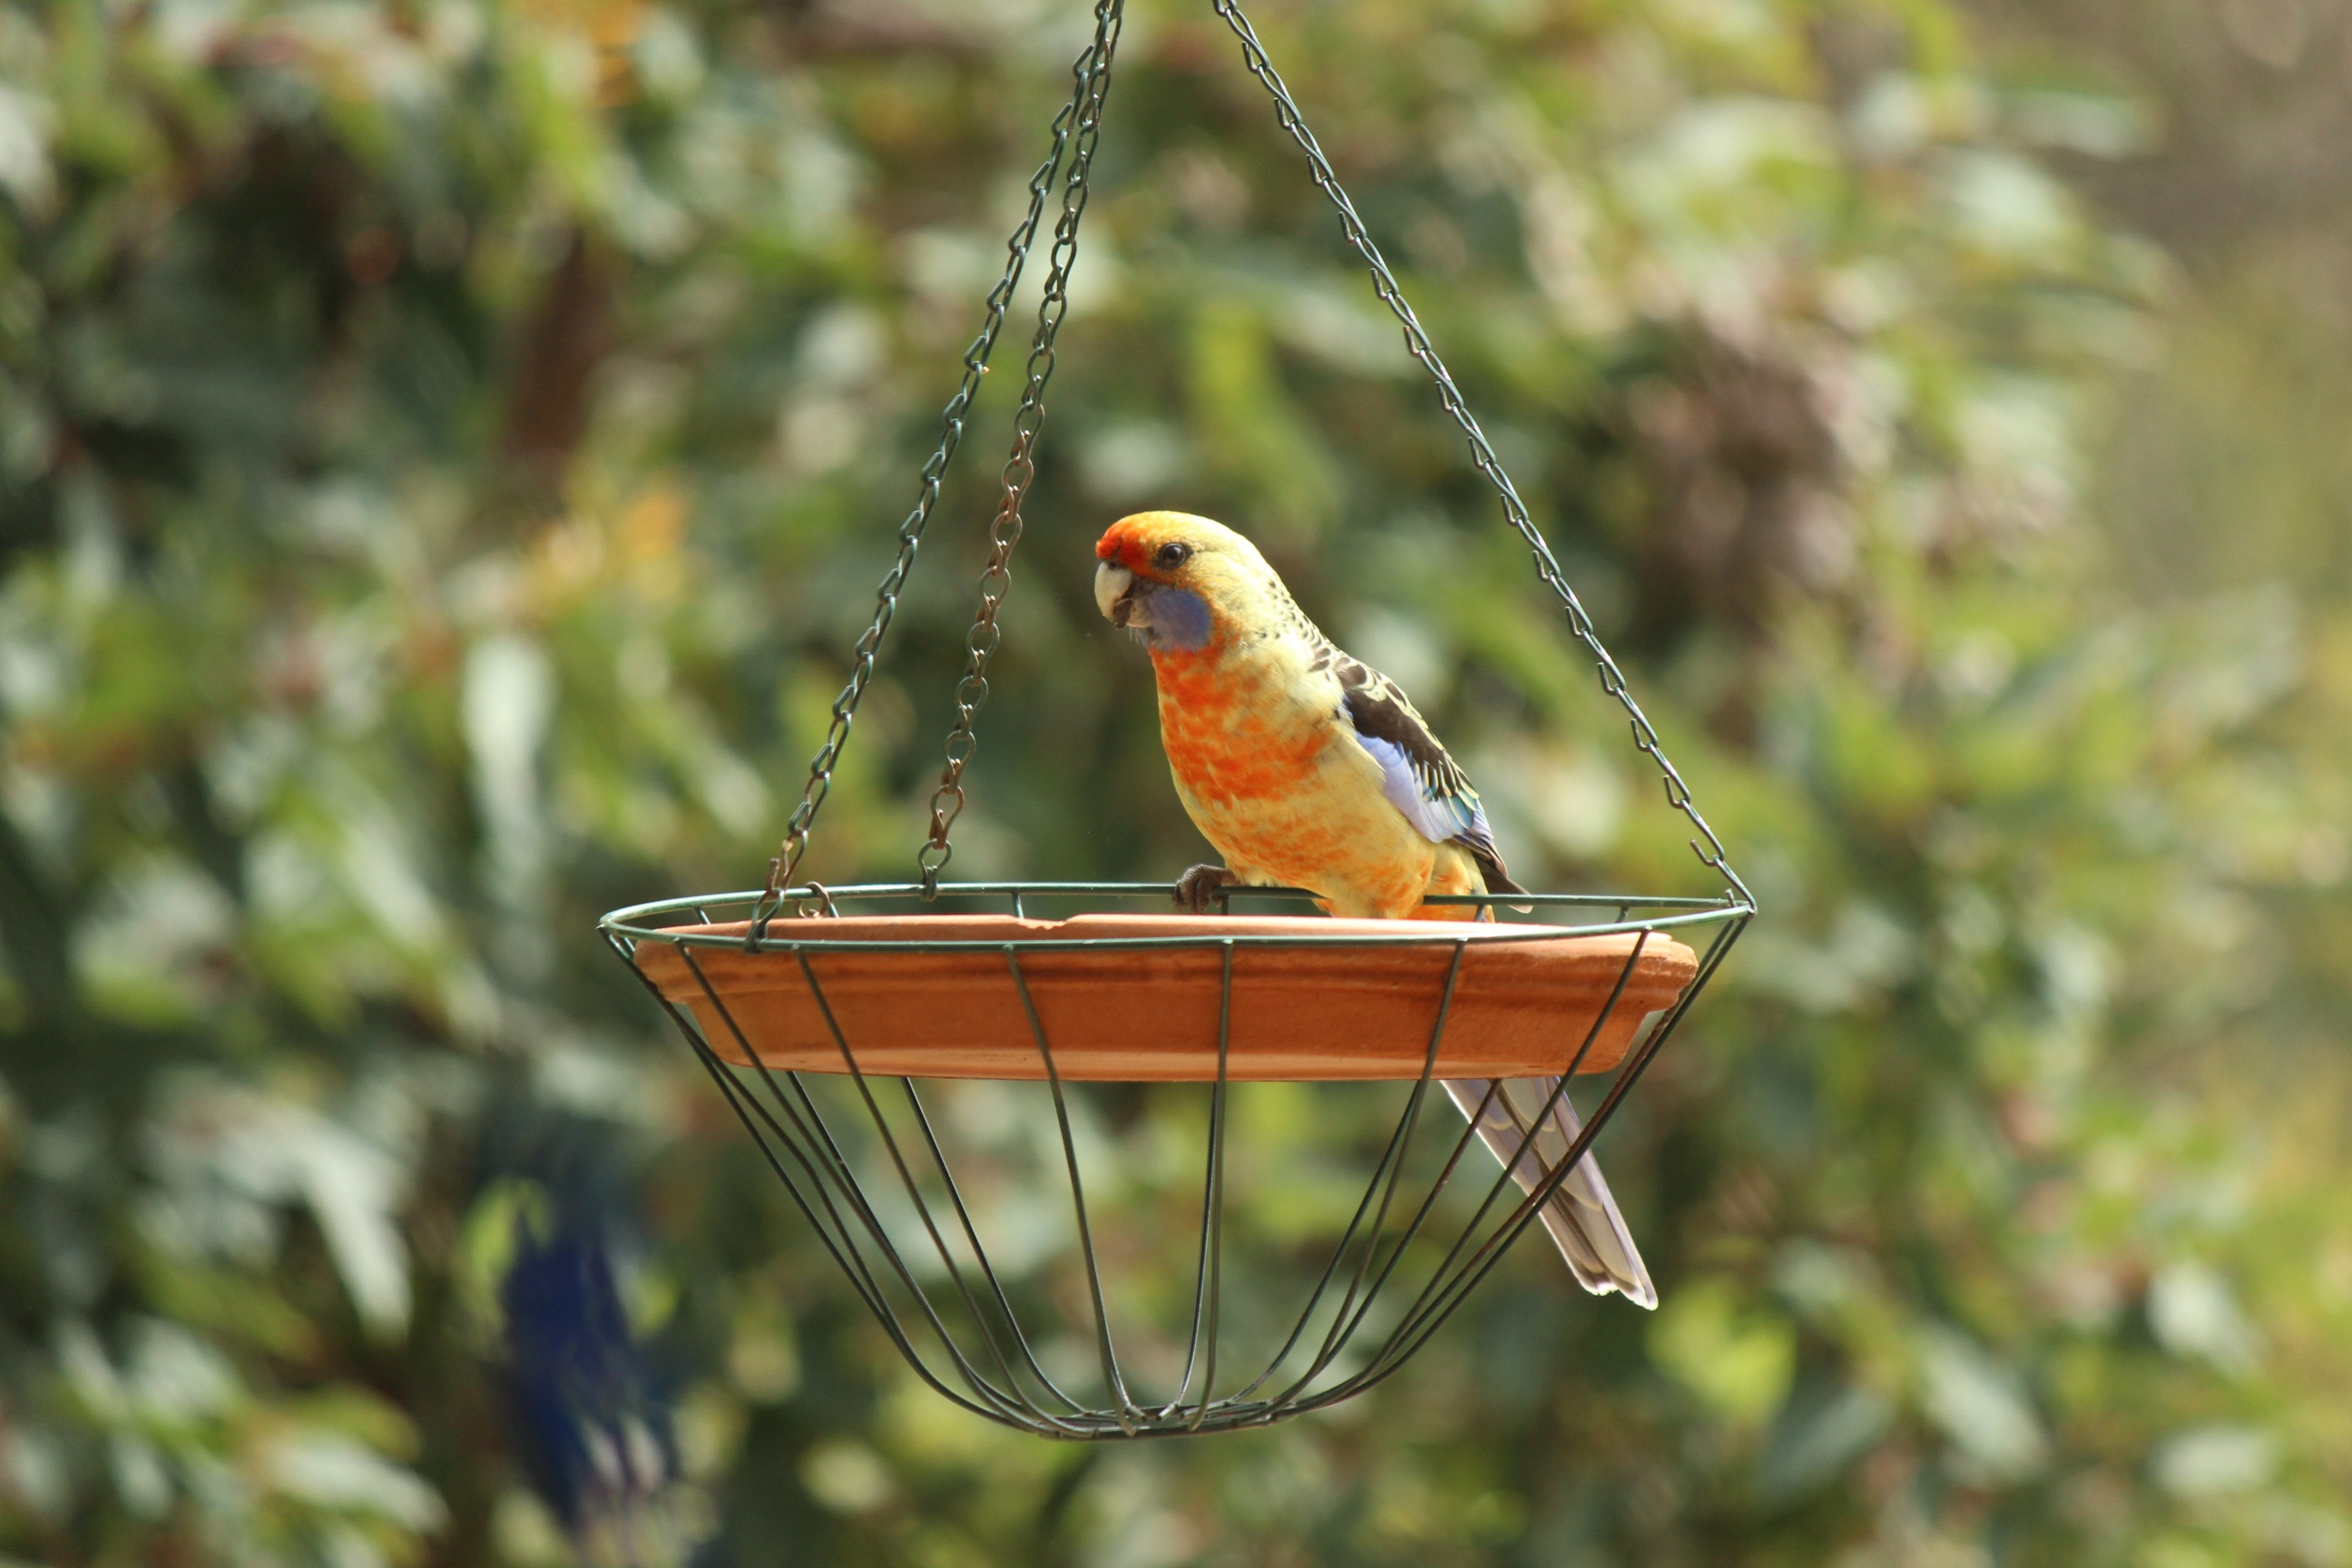
branch, bird, wildlife, robin, fauna, australia, vertebrate, parrot, finch, feeder, cardinal, wren, bird feeder, rosella, old world flycatcher, perching bird